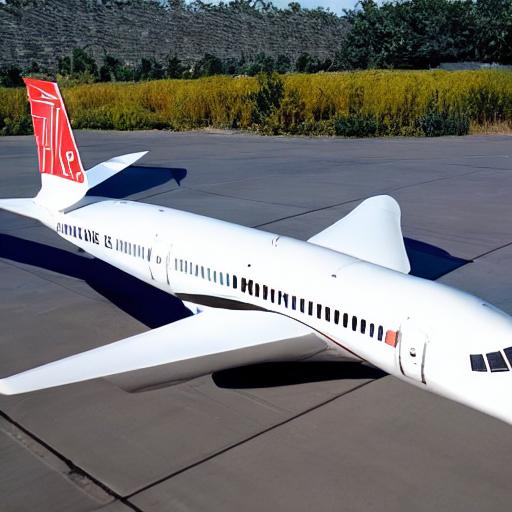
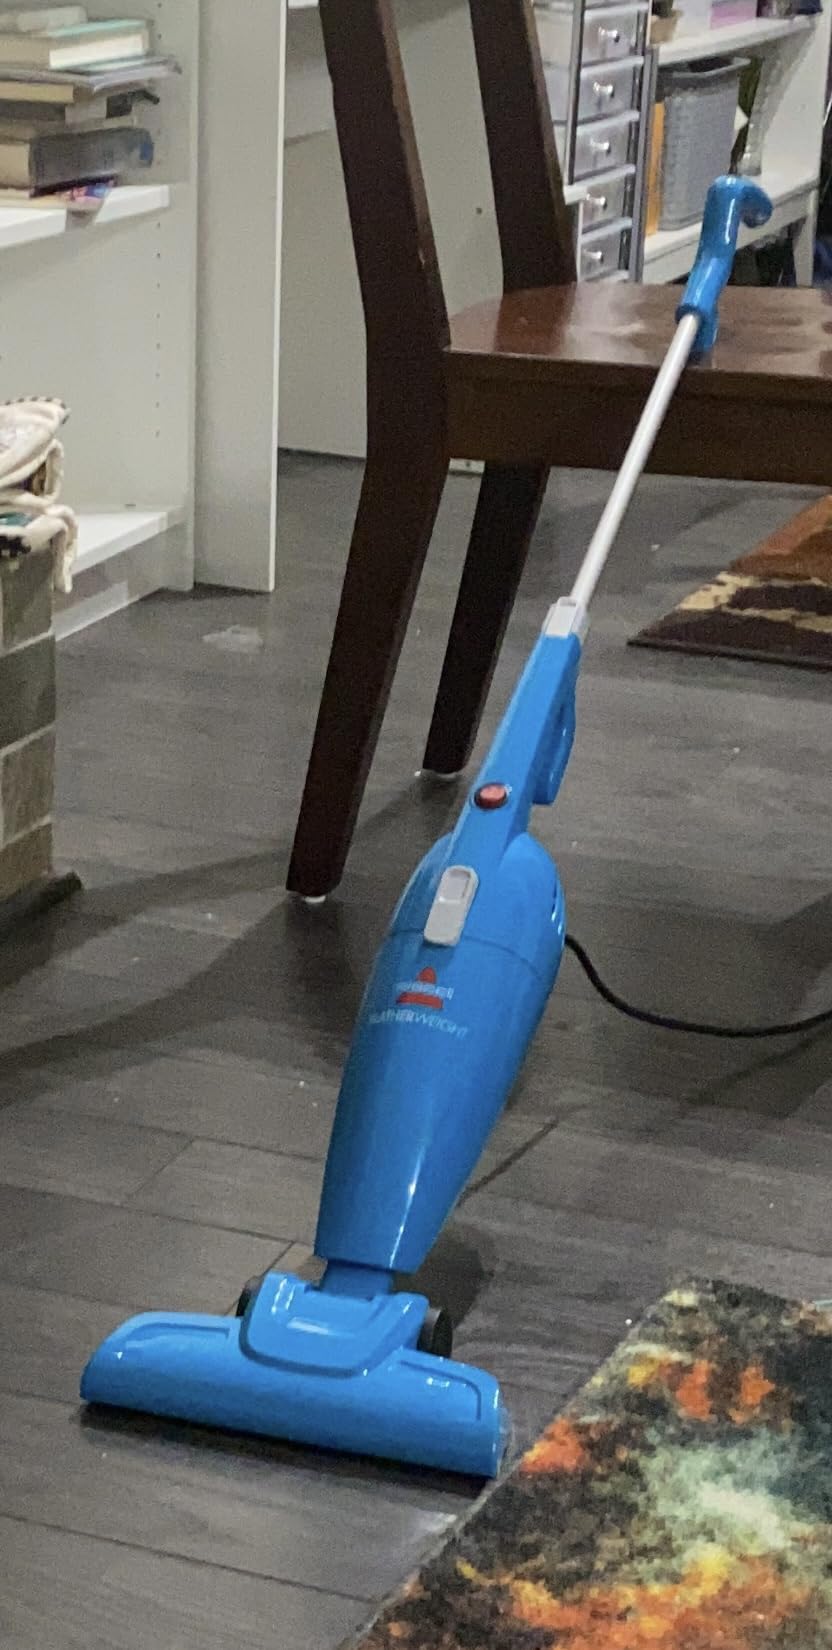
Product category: items_vacuum
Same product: no